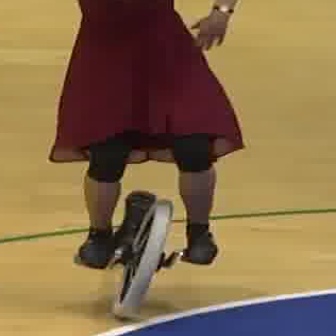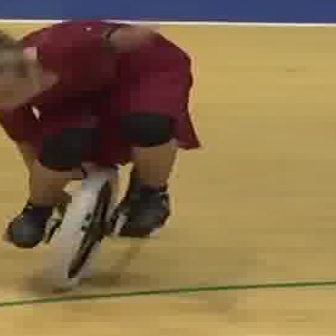
  Please identify the target specified by the bounding box [76,187,204,316] in the first image and locate it in the second image. Return the coordinates in [x_min,y_min,x_max,y_max] format.
Answer: [24,166,145,288]